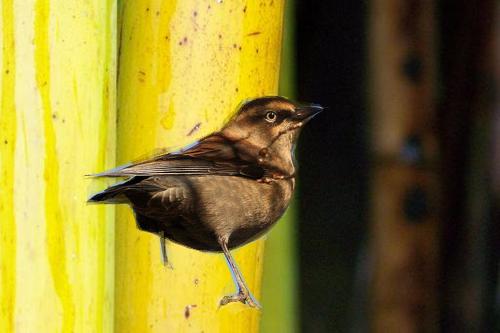
Bird species: Rusty_Blackbird
Bird type: landbird
Background: land